Homosexuality

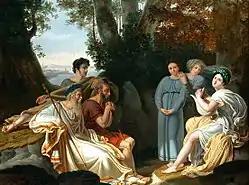
Female youths are depicted surrounding Sappho in this painting of Lafond "Sappho sings for Homer", 1824.

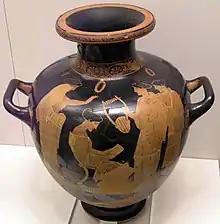
Sappho reading to her companions on an Attic vase constructed c. 435 BC

As is true of many other non-Western cultures, it is difficult to determine the extent to which Western notions of sexual orientation and gender identity apply to Pre-Columbian cultures. Evidence of homoerotic sexual acts and transvestism has been found in many pre-conquest civilizations in Latin America, such as the Aztecs, Mayas, Quechuas, Moches, Zapotecs, the Incas, and the Tupinambá of Brazil.